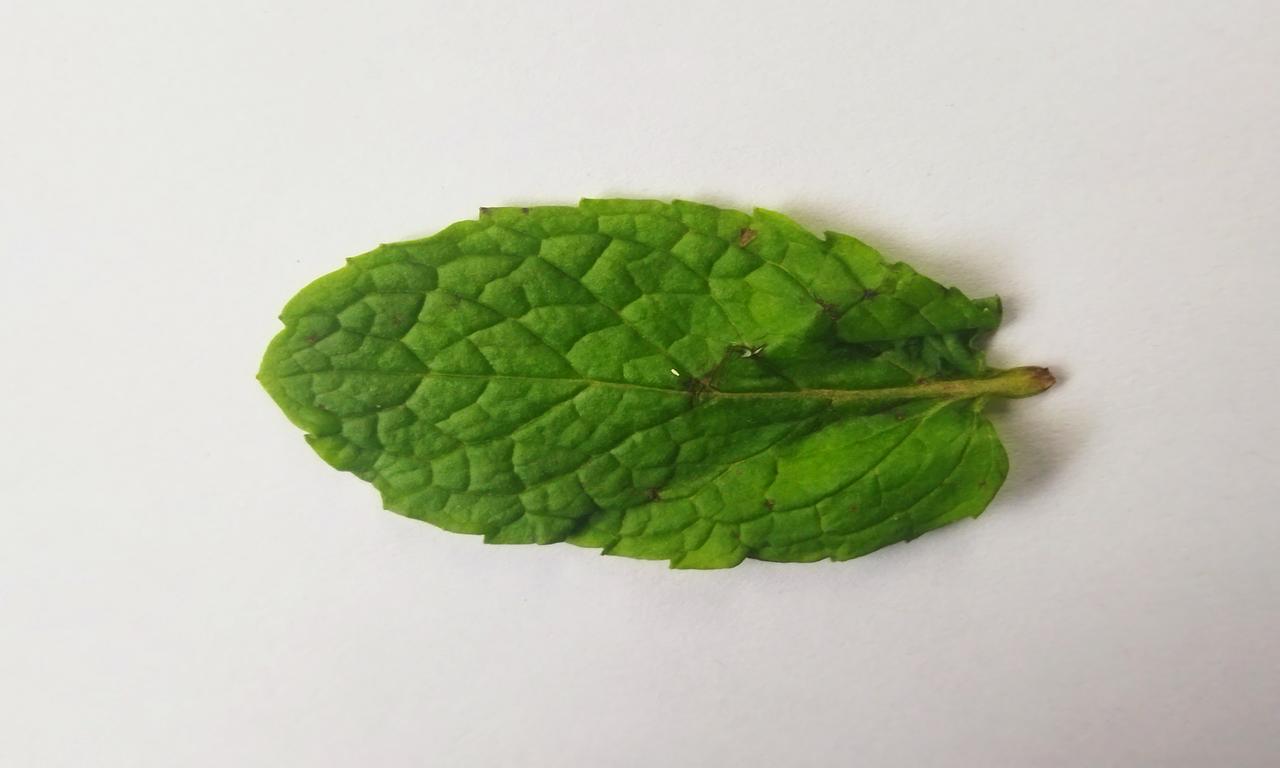
Label: Fresh